Cyclin

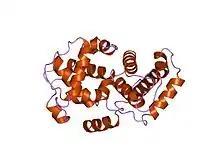
Structure of bovine cyclin A.

Cyclins are proteins that control the progression of a cell through the cell cycle by activating cyclin-dependent kinases (CDK).